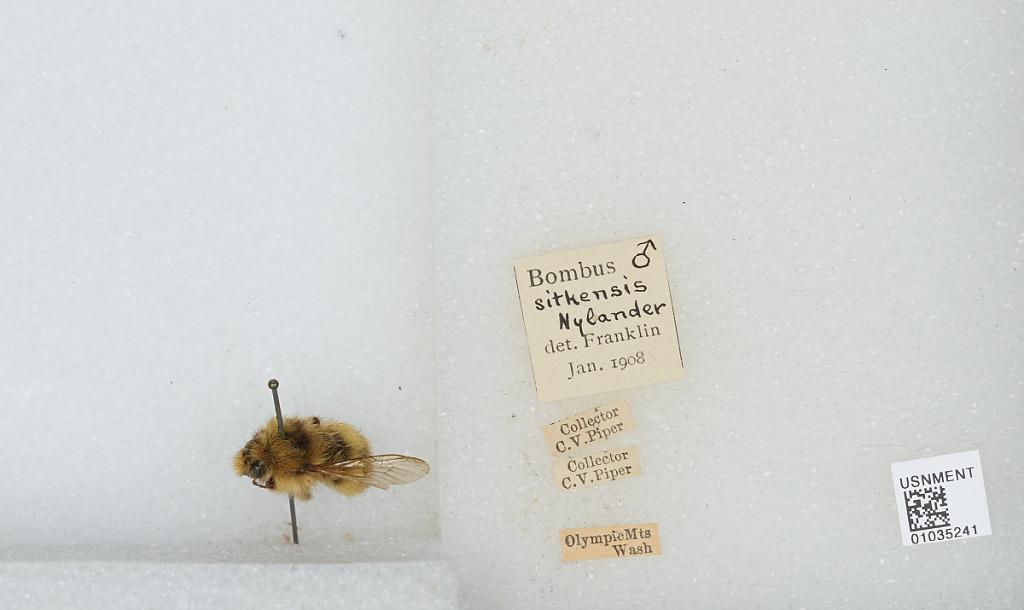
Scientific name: Bombus (Pyrobombus) sitkensis Nylander
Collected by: C. Piper
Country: United States
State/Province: Washington
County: Jefferson
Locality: Olympic Mountains
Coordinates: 47.7889, -123.656
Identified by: Franklin